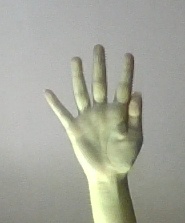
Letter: sheen